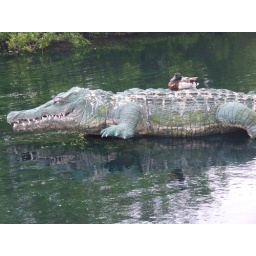
A real duck perched upon a plastic alligator. I just found this hilarious.